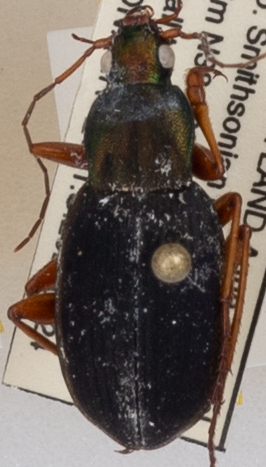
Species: Chlaenius aestivus
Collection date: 2021-06-24
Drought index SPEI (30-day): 0.39
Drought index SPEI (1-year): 2.09
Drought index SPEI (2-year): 1.28